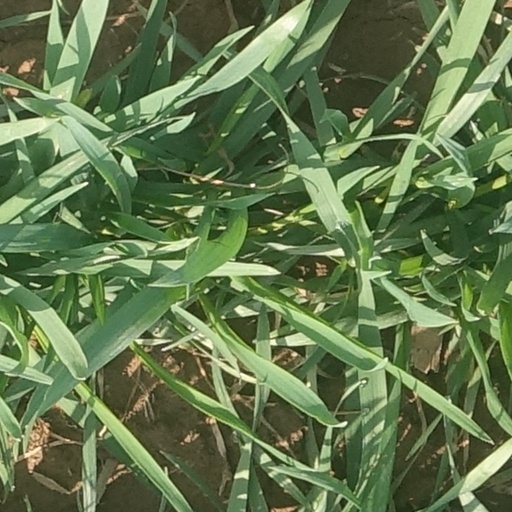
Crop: wheat